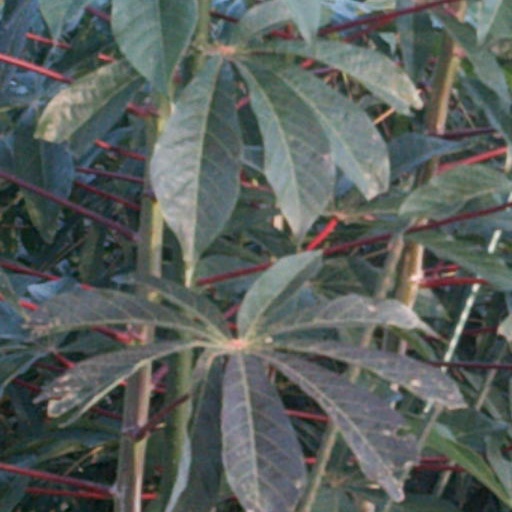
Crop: cassava